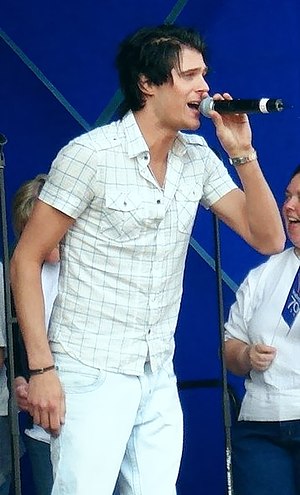
Basshunter
Basshunter under en koncert i Halmstad (2008)
Jonas Erik Altberg eller Basshunter er en svensk sanger, musikproducer og dj. I hans unge dage, gik han på Sturegymnasiet i Halmstad. Ifølge ham selv klassificeres hans musik bedst som eurodance, hård dance eller melodisk trance. Altberg producerer sin musik med computerprogrammet FL Studio. Han begyndte med at lave musik i 2001 og udgav sit første album – The Old Shit og The Bassmachine– på sin egen hjemmeside i 2004. Altberg har Tourettes syndrom, hvilket han længe har kæmpet med, men efterhånden lært at leve med.